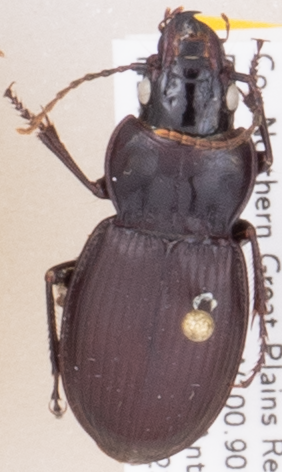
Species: Cyclotrachelus torvus
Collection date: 2019-07-23
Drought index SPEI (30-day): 1.064
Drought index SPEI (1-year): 1.16
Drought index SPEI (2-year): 1.28